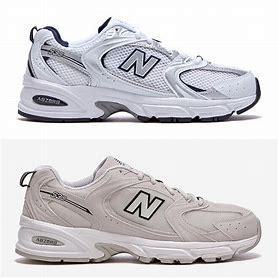
Brand: New
Model: Balance 530